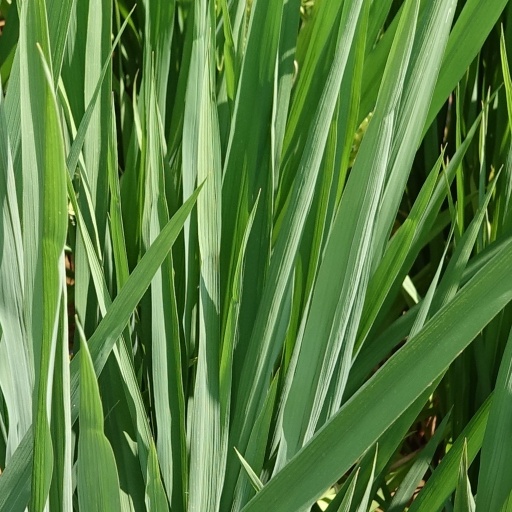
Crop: rice